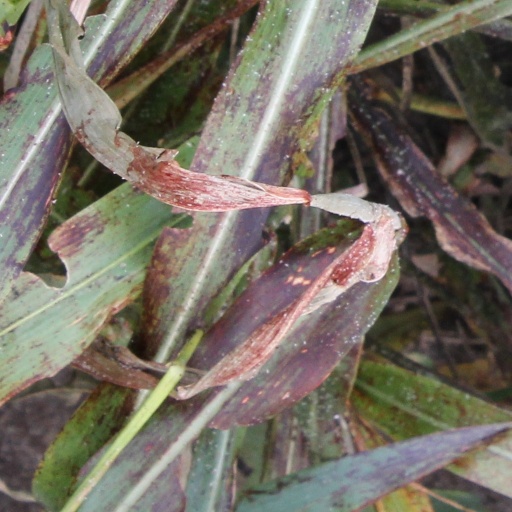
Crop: sorghum